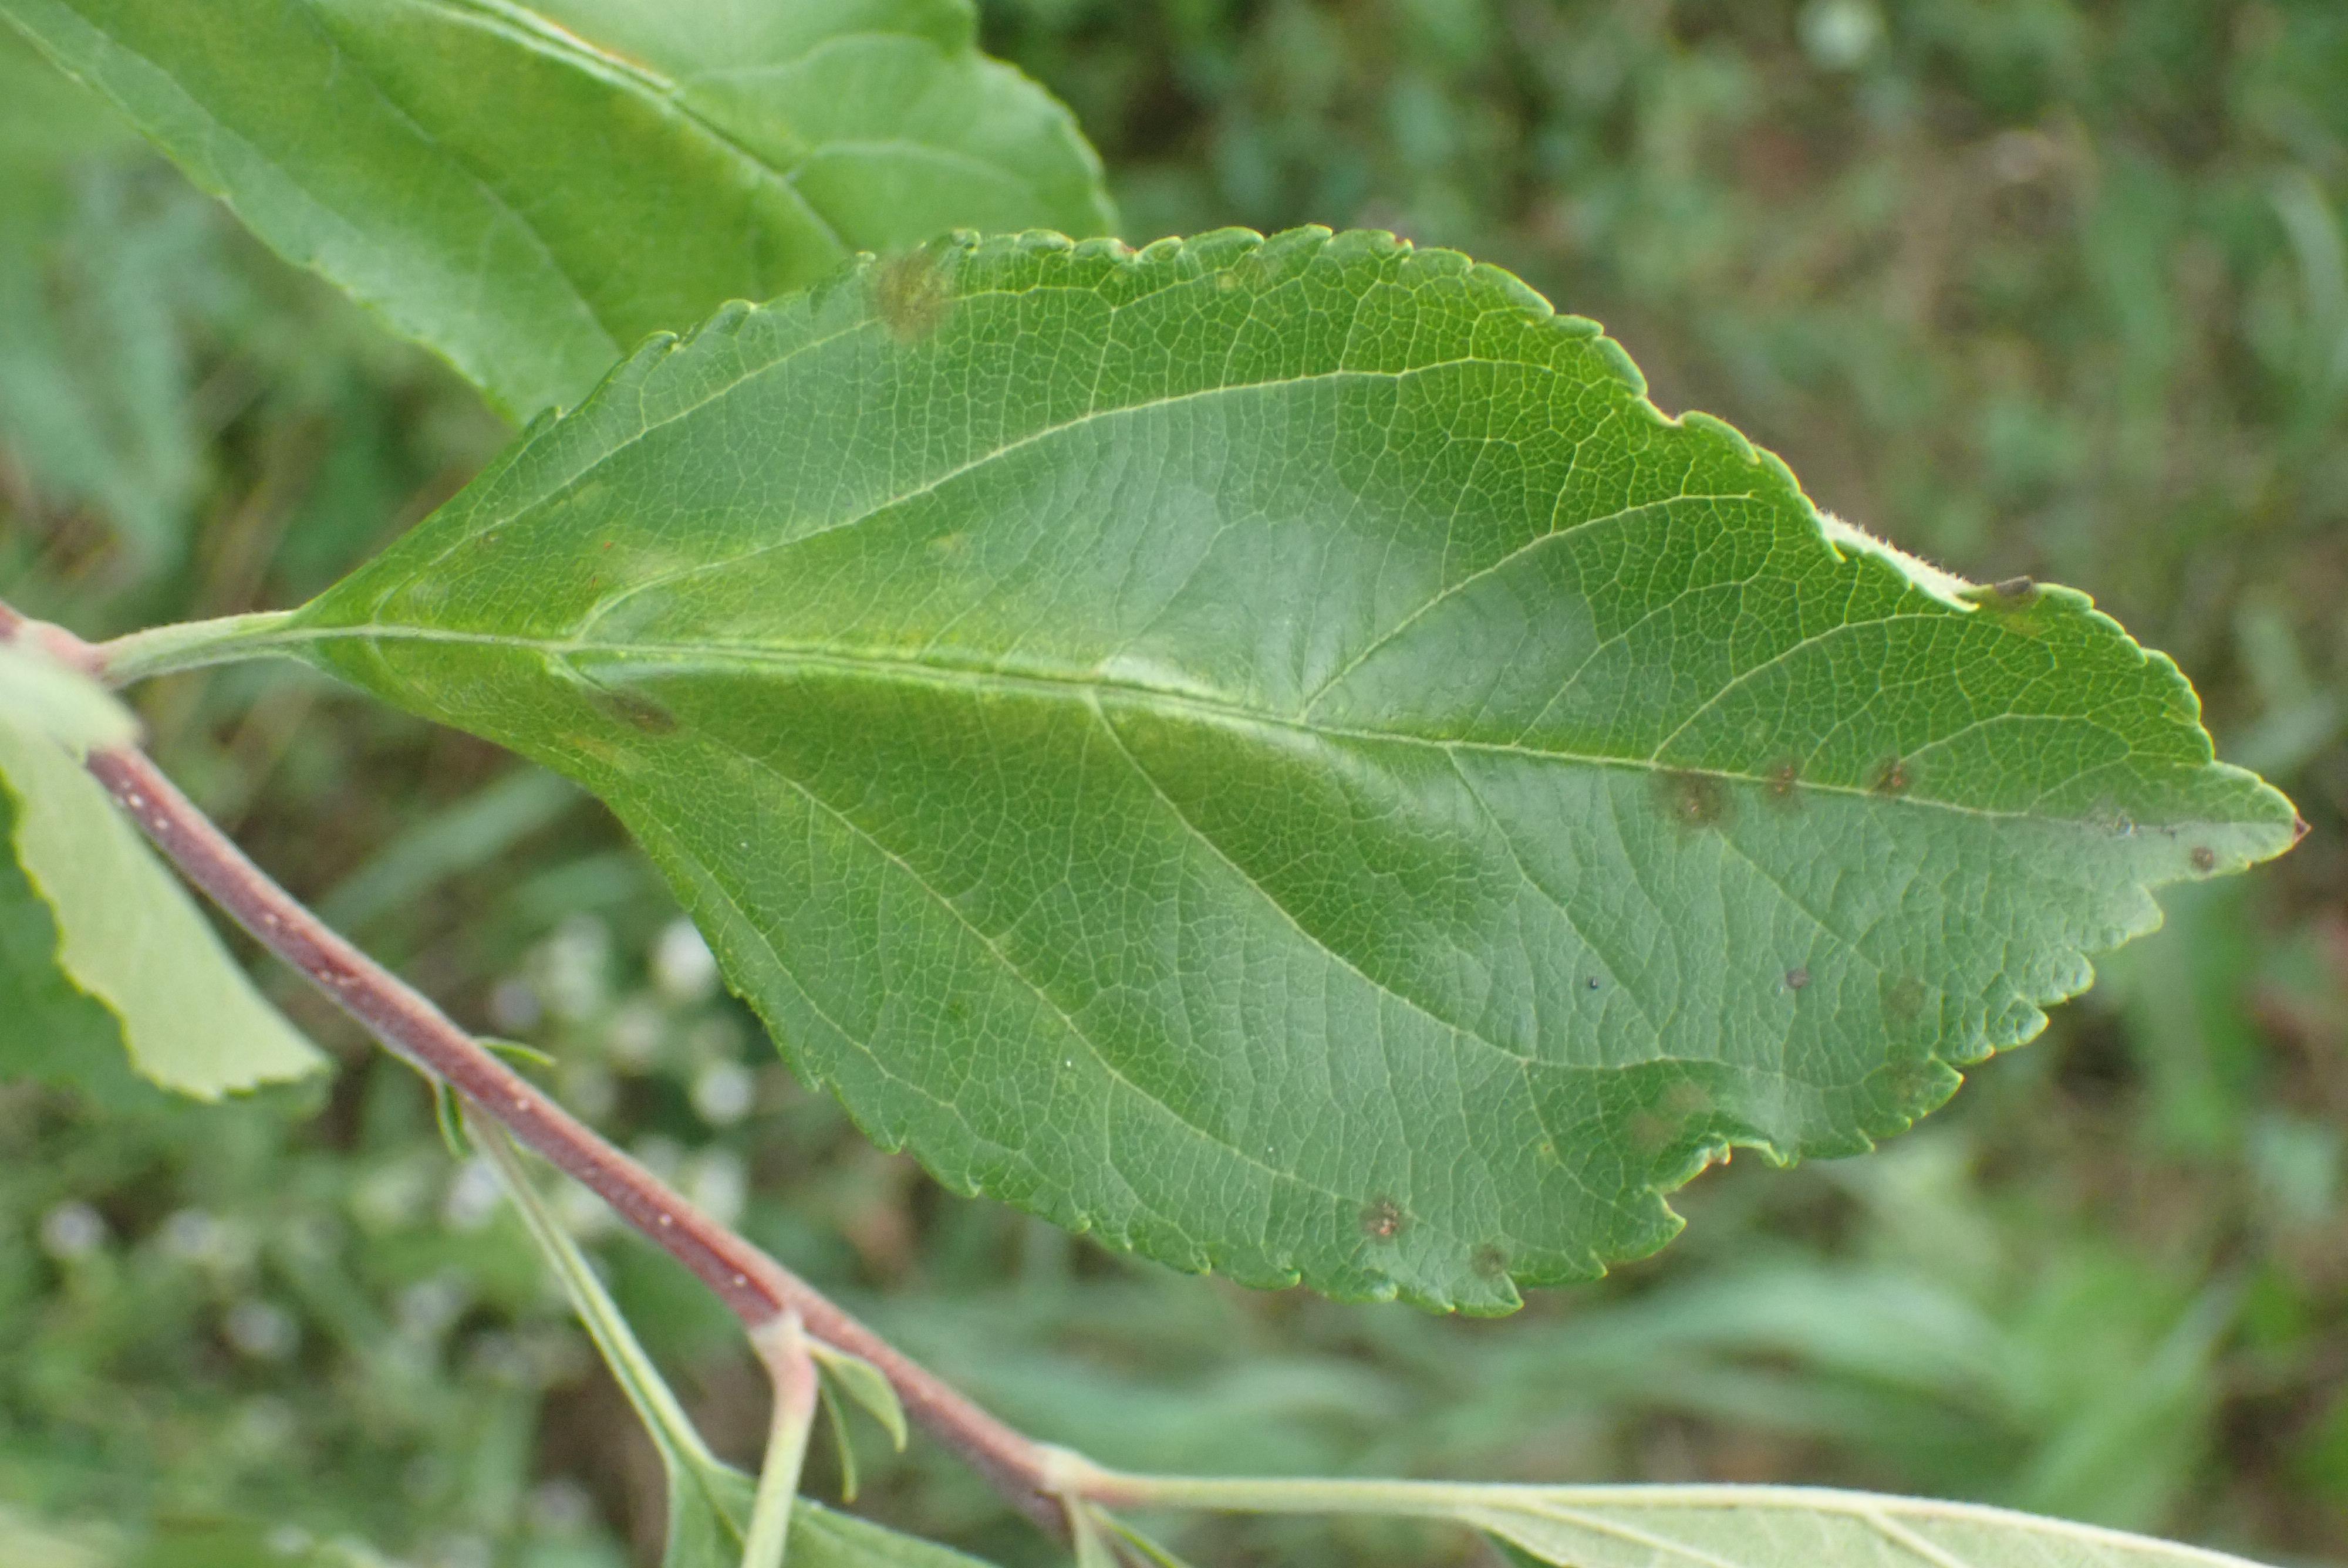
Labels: scab